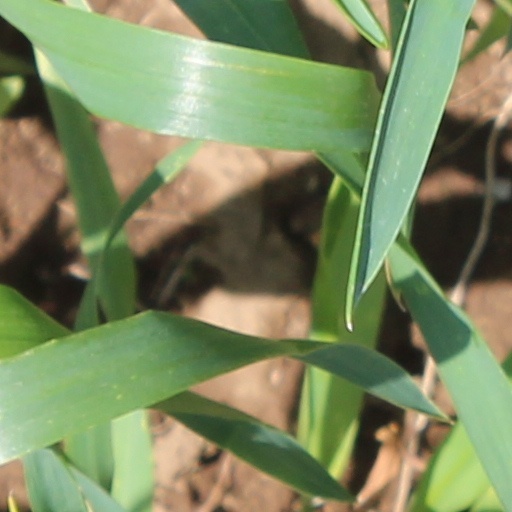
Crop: wheat